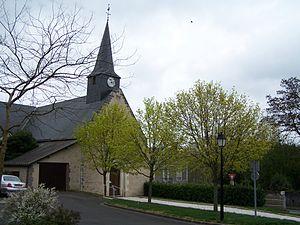
Eglise de Monthodon (Indre-et-Loire, France)
Monthodon est une commune française située dans le département d'Indre-et-Loire, en région Centre-Val de Loire.